List of Washington College alumni

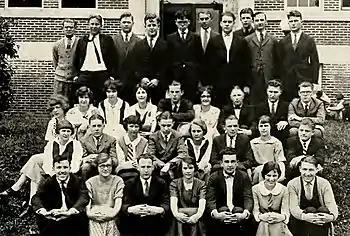
Photograph of four rows of men and women in formal-wear in their early-twenties sitting on a set of stairs with a brick building in the background

Washington College is a private liberal arts college in Chestertown, Maryland, which is on the Eastern Shore of Maryland. The college was founded in 1782 by William Smith, but is the successor institution to the earlier Kent County Free School which was founded in 1732. Modern college classes – freshman, sophomore, junior, and senior – were introduced in the 1870s by President William Rivers. At the same time, a class called sub-freshmen was created for students that did not meet the requirements to be freshmen. The college continued to admit sub-freshmen to the preparatory department until 1924.